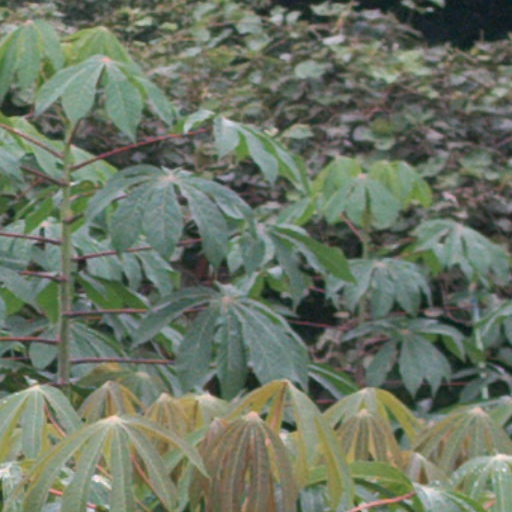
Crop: cassava